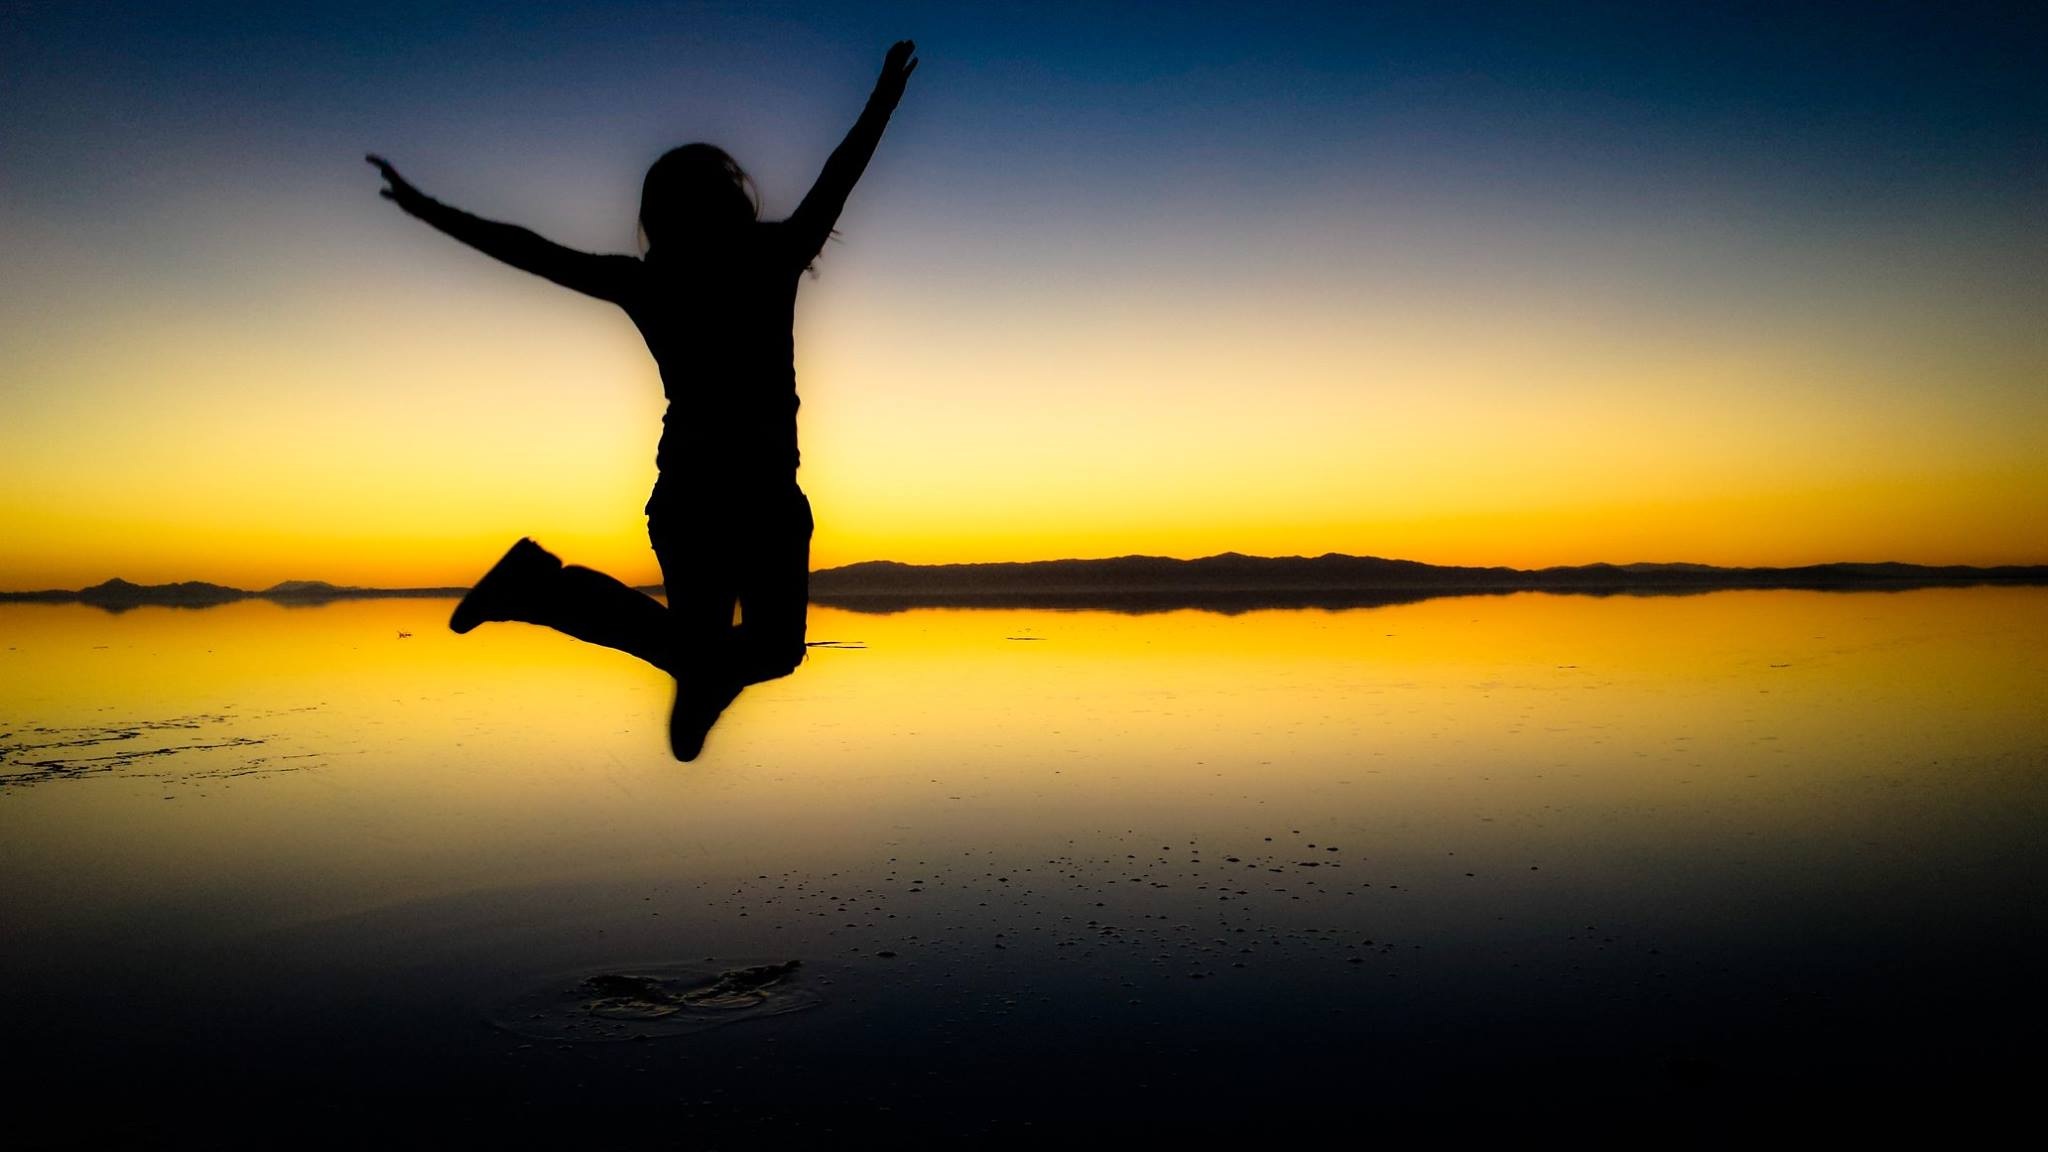
sea, horizon, silhouette, sunrise, sunset, sunlight, morning, dawn, jumping, dusk, celebration, evening, reflection, holly